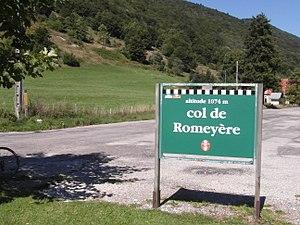
Col de Romeyère
Le col de Romeyère est un col de montagne situé à 1 068 mètres d'altitude dans le département français de l'Isère, sur la commune de Rencurel, dans le nord du massif du Vercors.
Rencurel est une commune française située dans le département de l'Isère en région Auvergne-Rhône-Alpes